2013 Malaysian Grand Prix

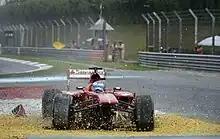
Fernando Alonso retired when his front wing became lodged under his Ferrari and prevented him from steering it.

At the start of lap two, Webber drew alongside Alonso, whose front wing detached and folded under his Ferrari at the end of the main straight, sending him into the turn-one gravel trap. Track stewards refused Alonso's request to extricate his car from the gravel, and he was the race's first retirement. DRS was enabled on the third lap. Rosberg passed Button for fourth on the third lap; Räikkönen tried to pass Ricciardo for tenth at turn one on the next lap, but ran wide and dropped to 12th position. Hülkenberg passed Pérez on the inside for seventh at turn one, and tried unsuccessfully to regain the position on the outside at turn two on lap five. As lap times fell, Vettel made a pit stop from the lead at the end lap four to switch to medium-compound tyres. He struggled for grip on a damp area, falling behind Pérez, Sutil and Grosjean on lap six, until he drove onto a dry section and overtook Grosjean; Sutil blocked his attempt to pass at turn 13. On lap seven, Vettel overtook Pérez for seventh place.